First Intermediate Period of Egypt

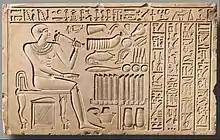
Stela of the Gatekeeper Maati MET Museum

An example of Pre-Unification Theban reliefs is the Stela of the Gatekeeper Maati, a limestone stela from the reign of Mentuhotep II, ca. 2051-2030 BCE. In this stela, Maati is seated at an offering table with a jar of sacred oils in his left hand, and the text surrounding him references other figures from his life, such as the treasurer Bebi and the ancestor of the ruling Intef family, demonstrating the close bonds that tie together rulers and followers in Theban society during the First Intermediate Period.